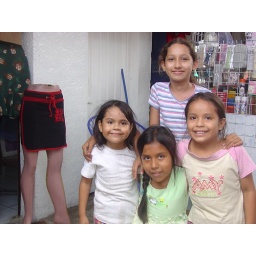
girls in the market